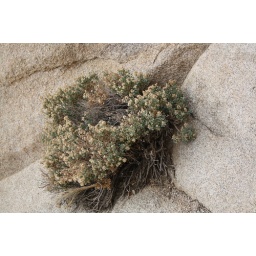
plant in a rock crevice